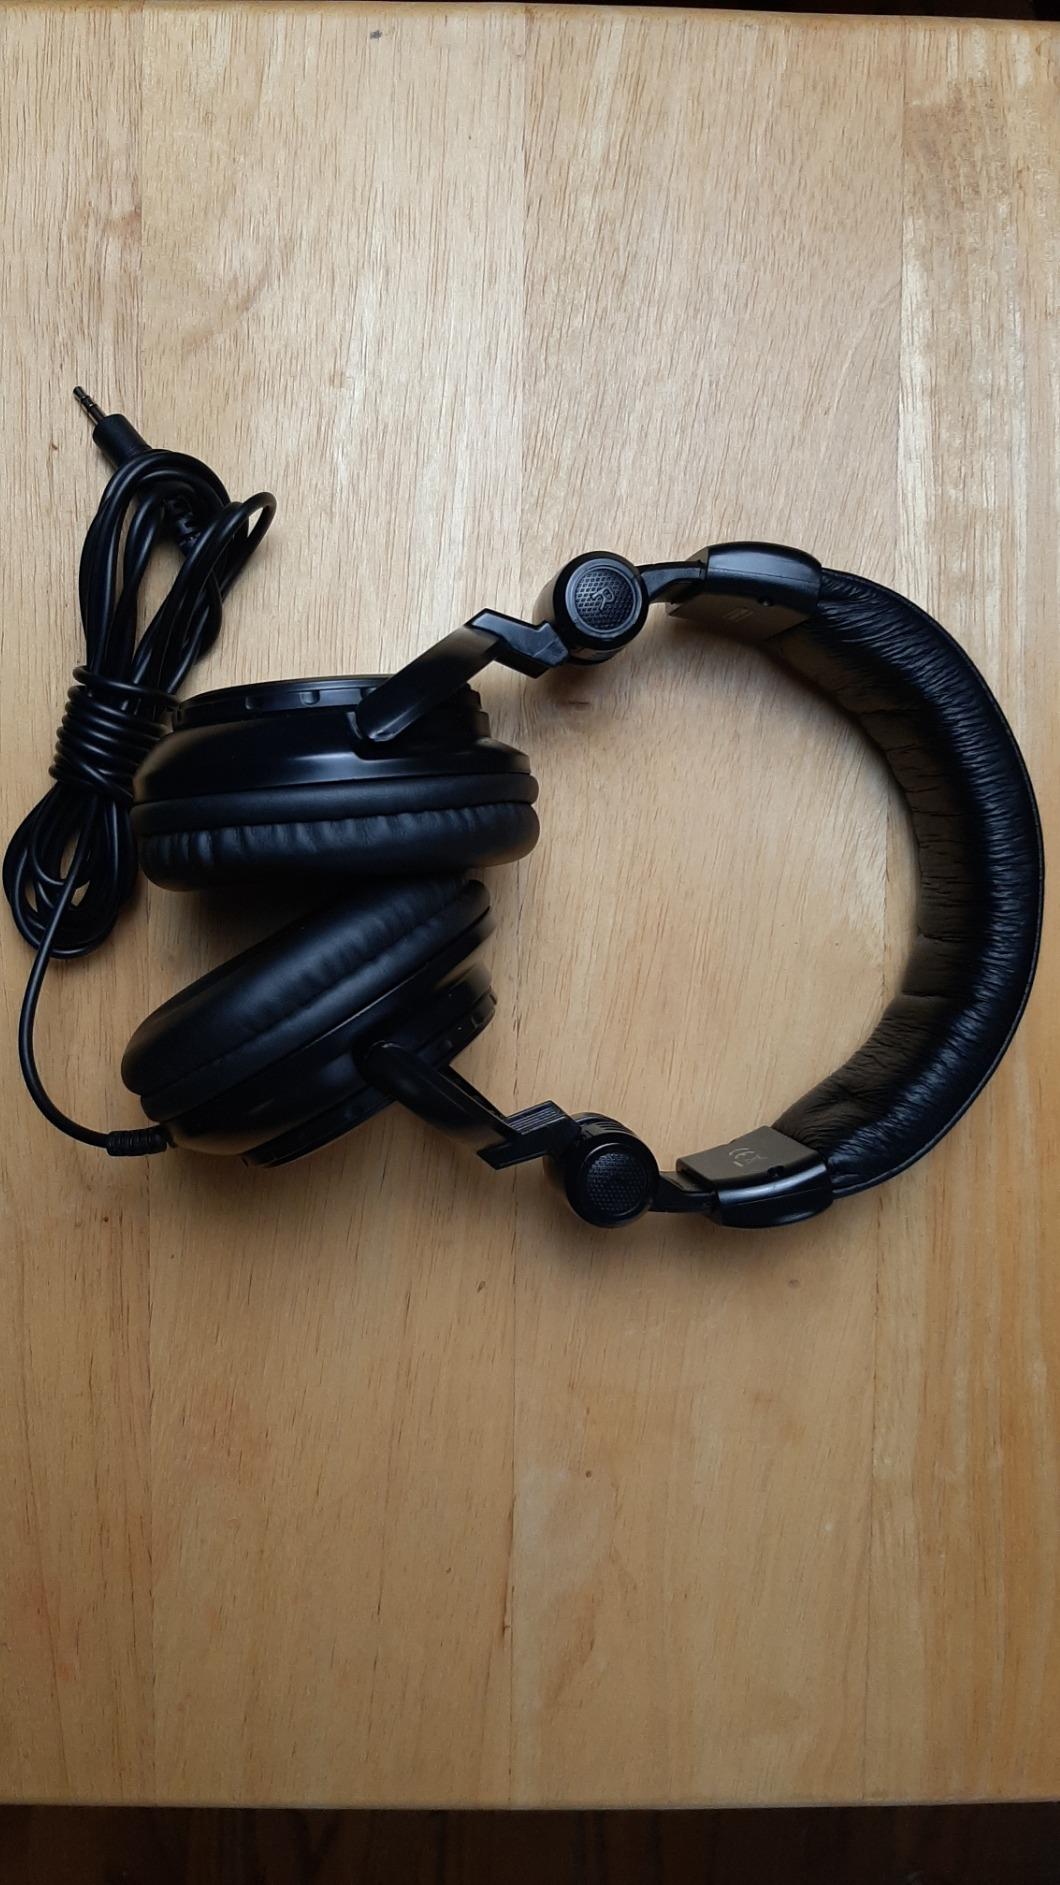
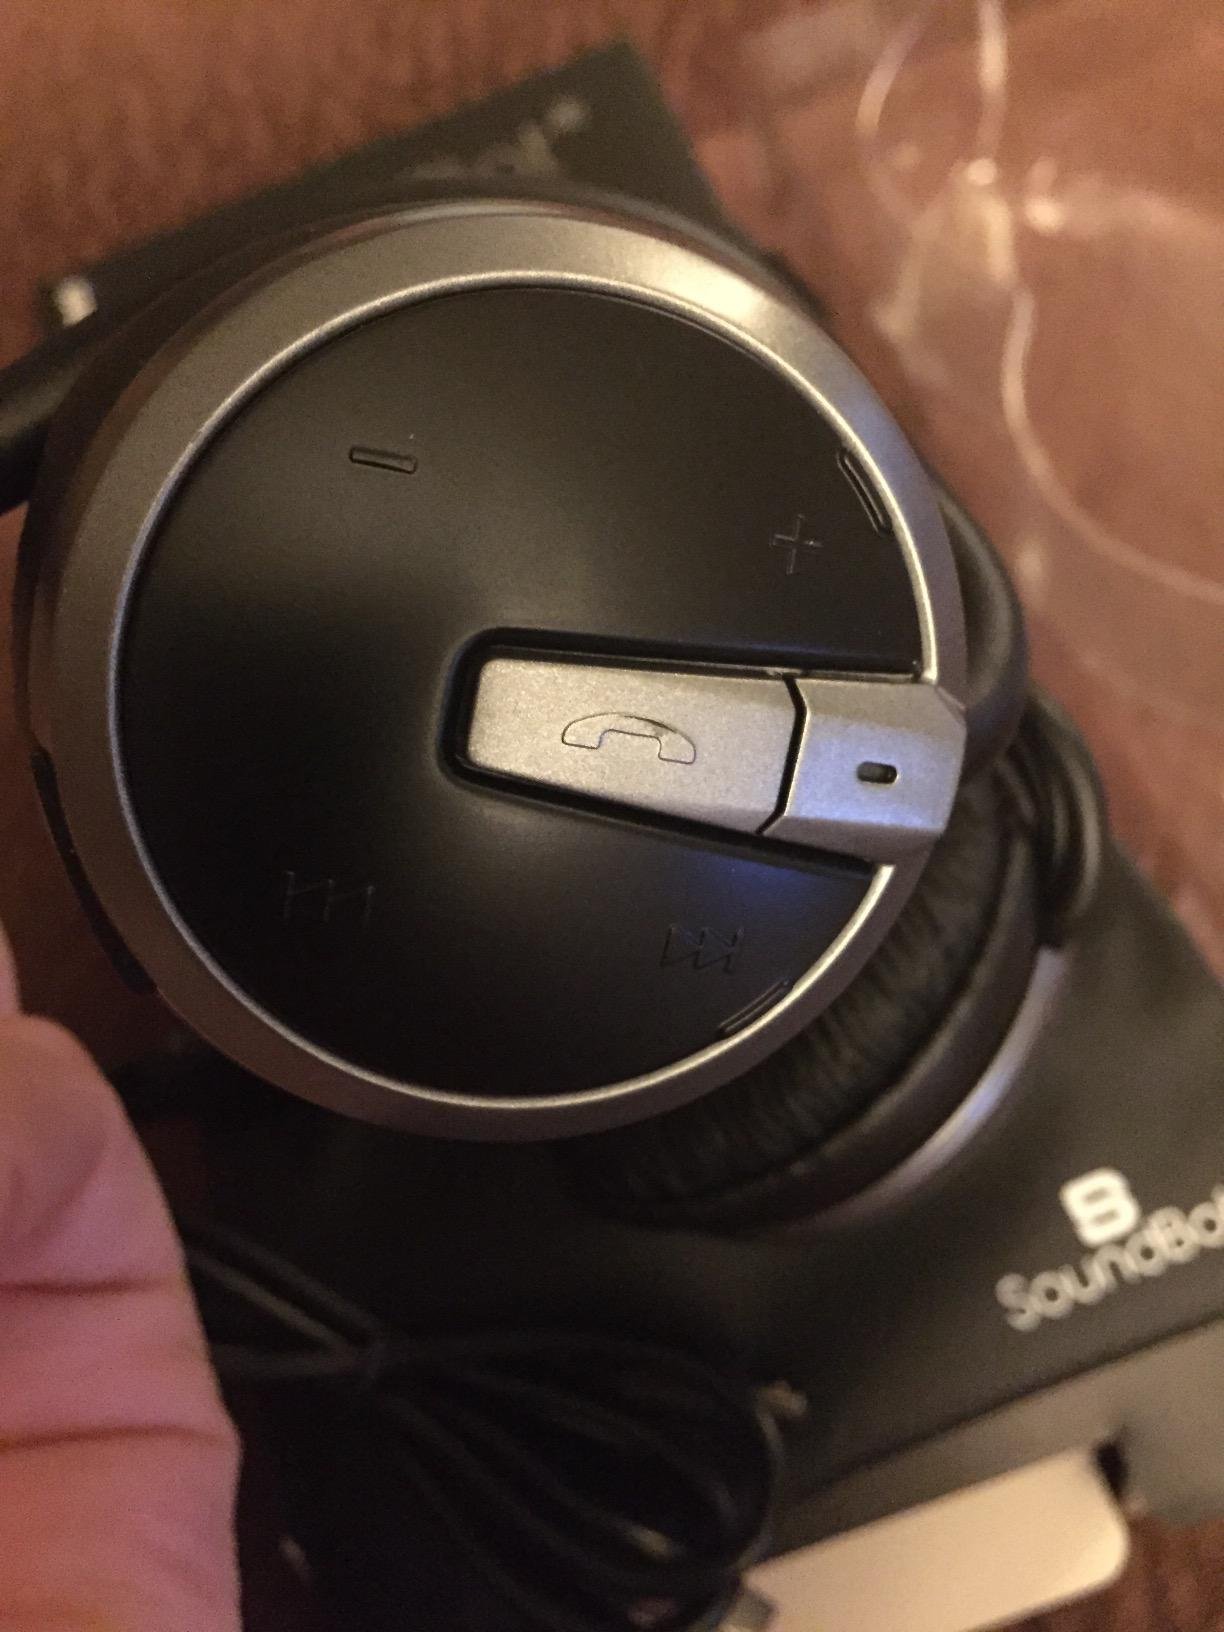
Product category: headphones
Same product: no